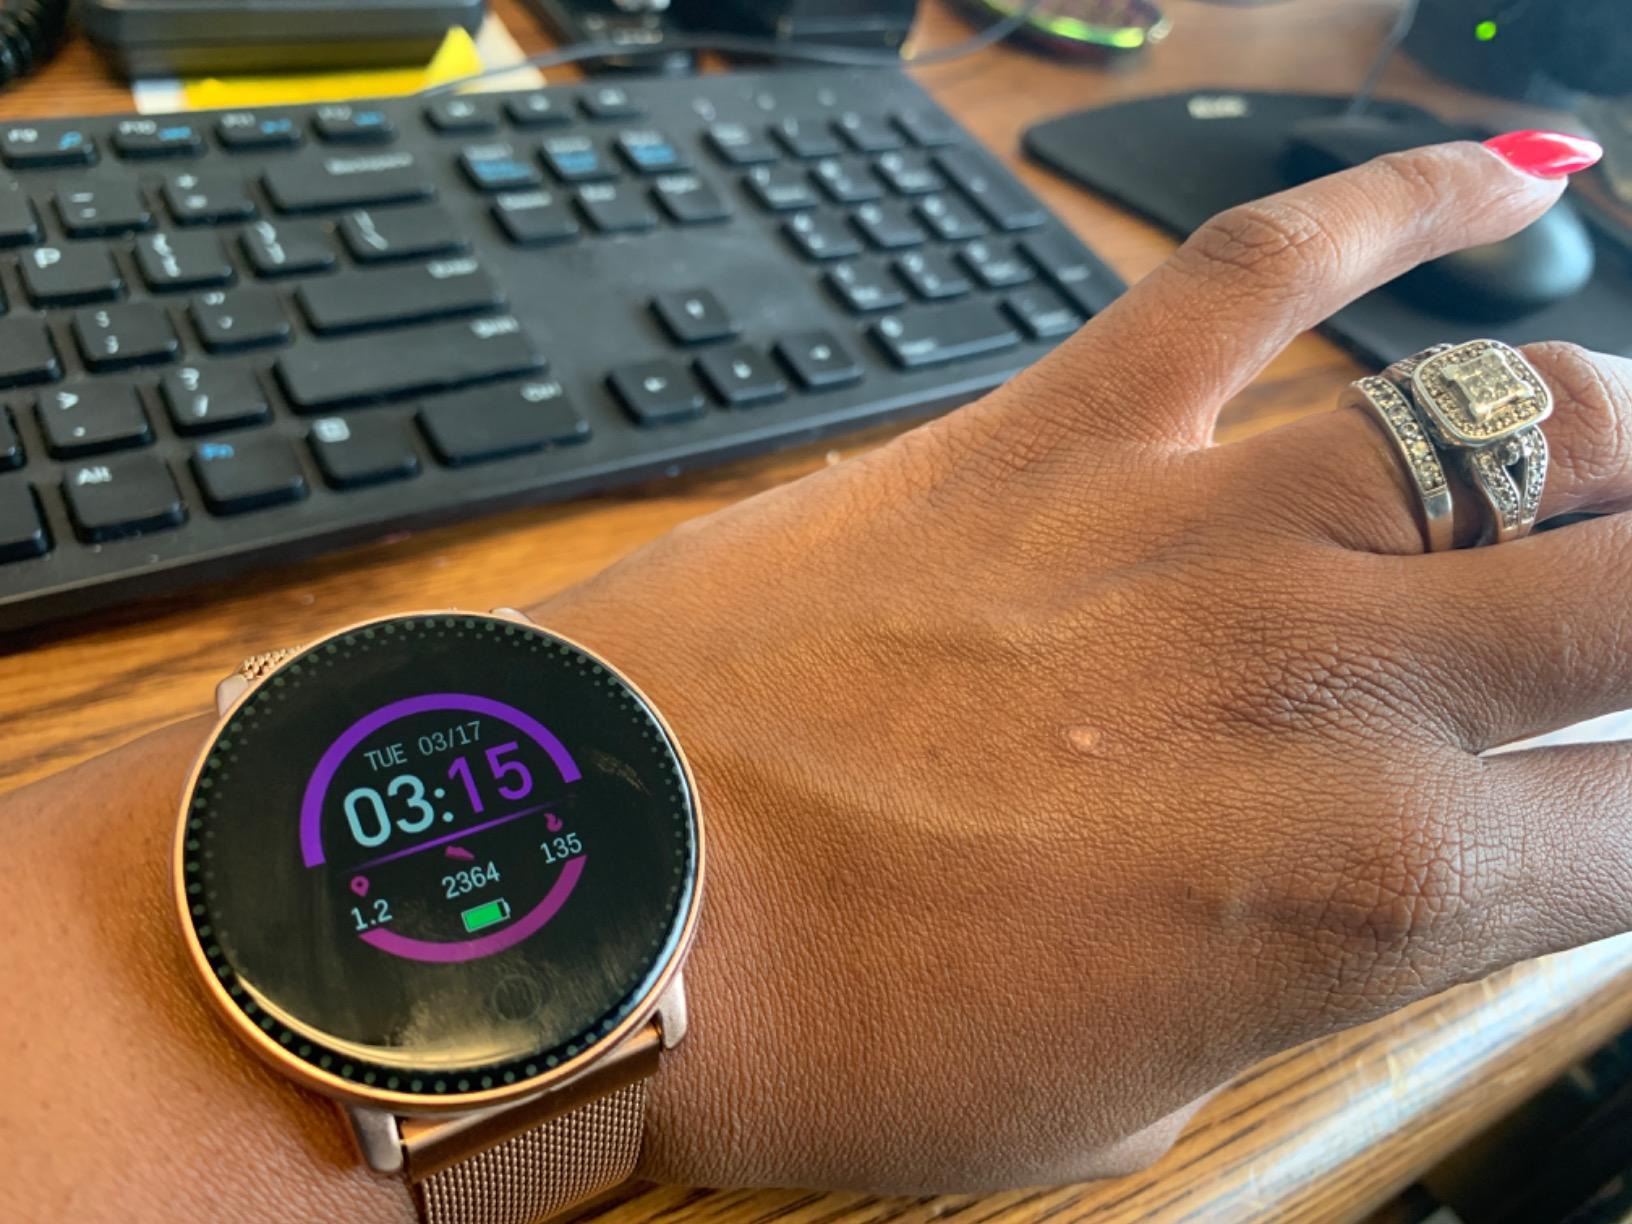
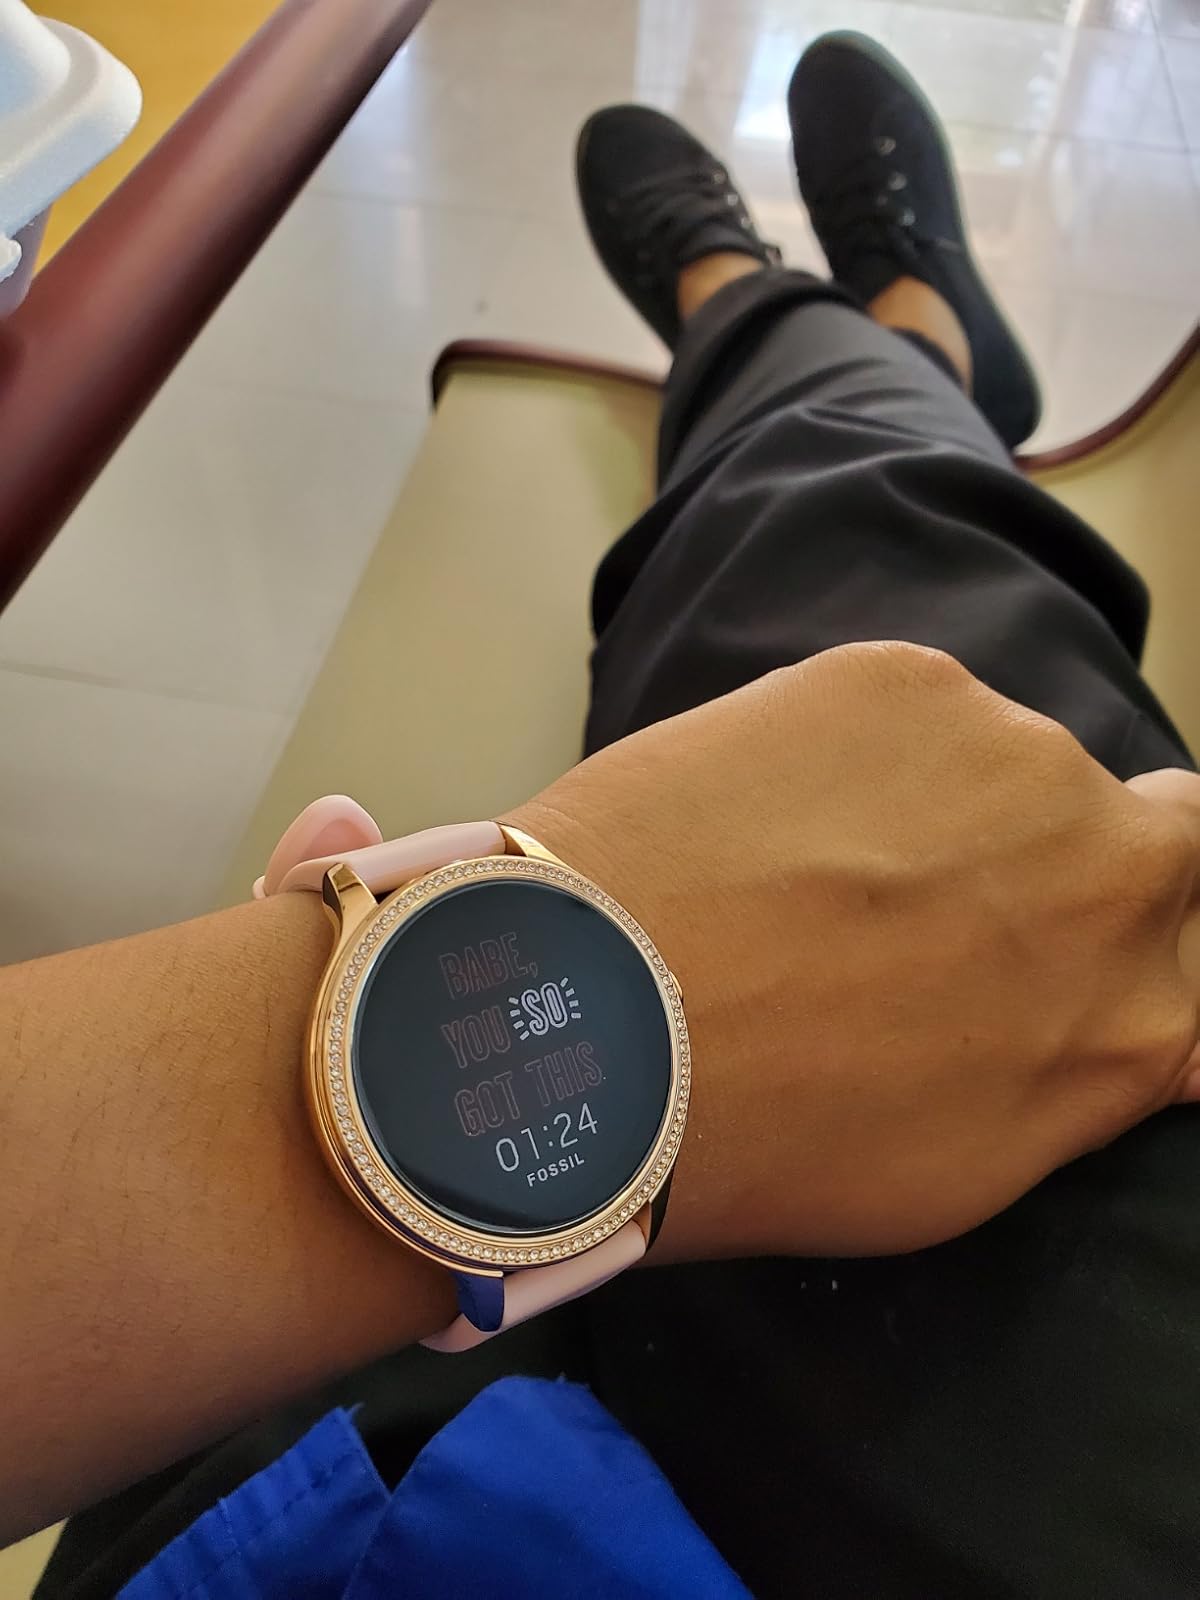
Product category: smartwatch
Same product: no